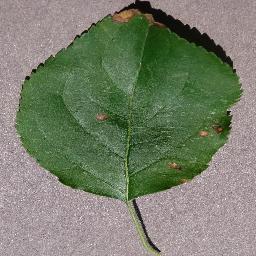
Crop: apple
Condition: black_rot